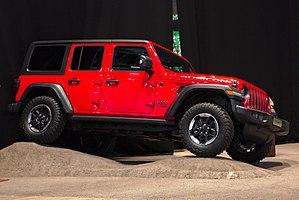
La Wrangler, également connue sous les appellations YJ, TJ, JK, JL et J8 pour sa version militaire, est une automobile tout-terrain à quatre roues motrices, produite par le constructeur automobile américain Jeep.